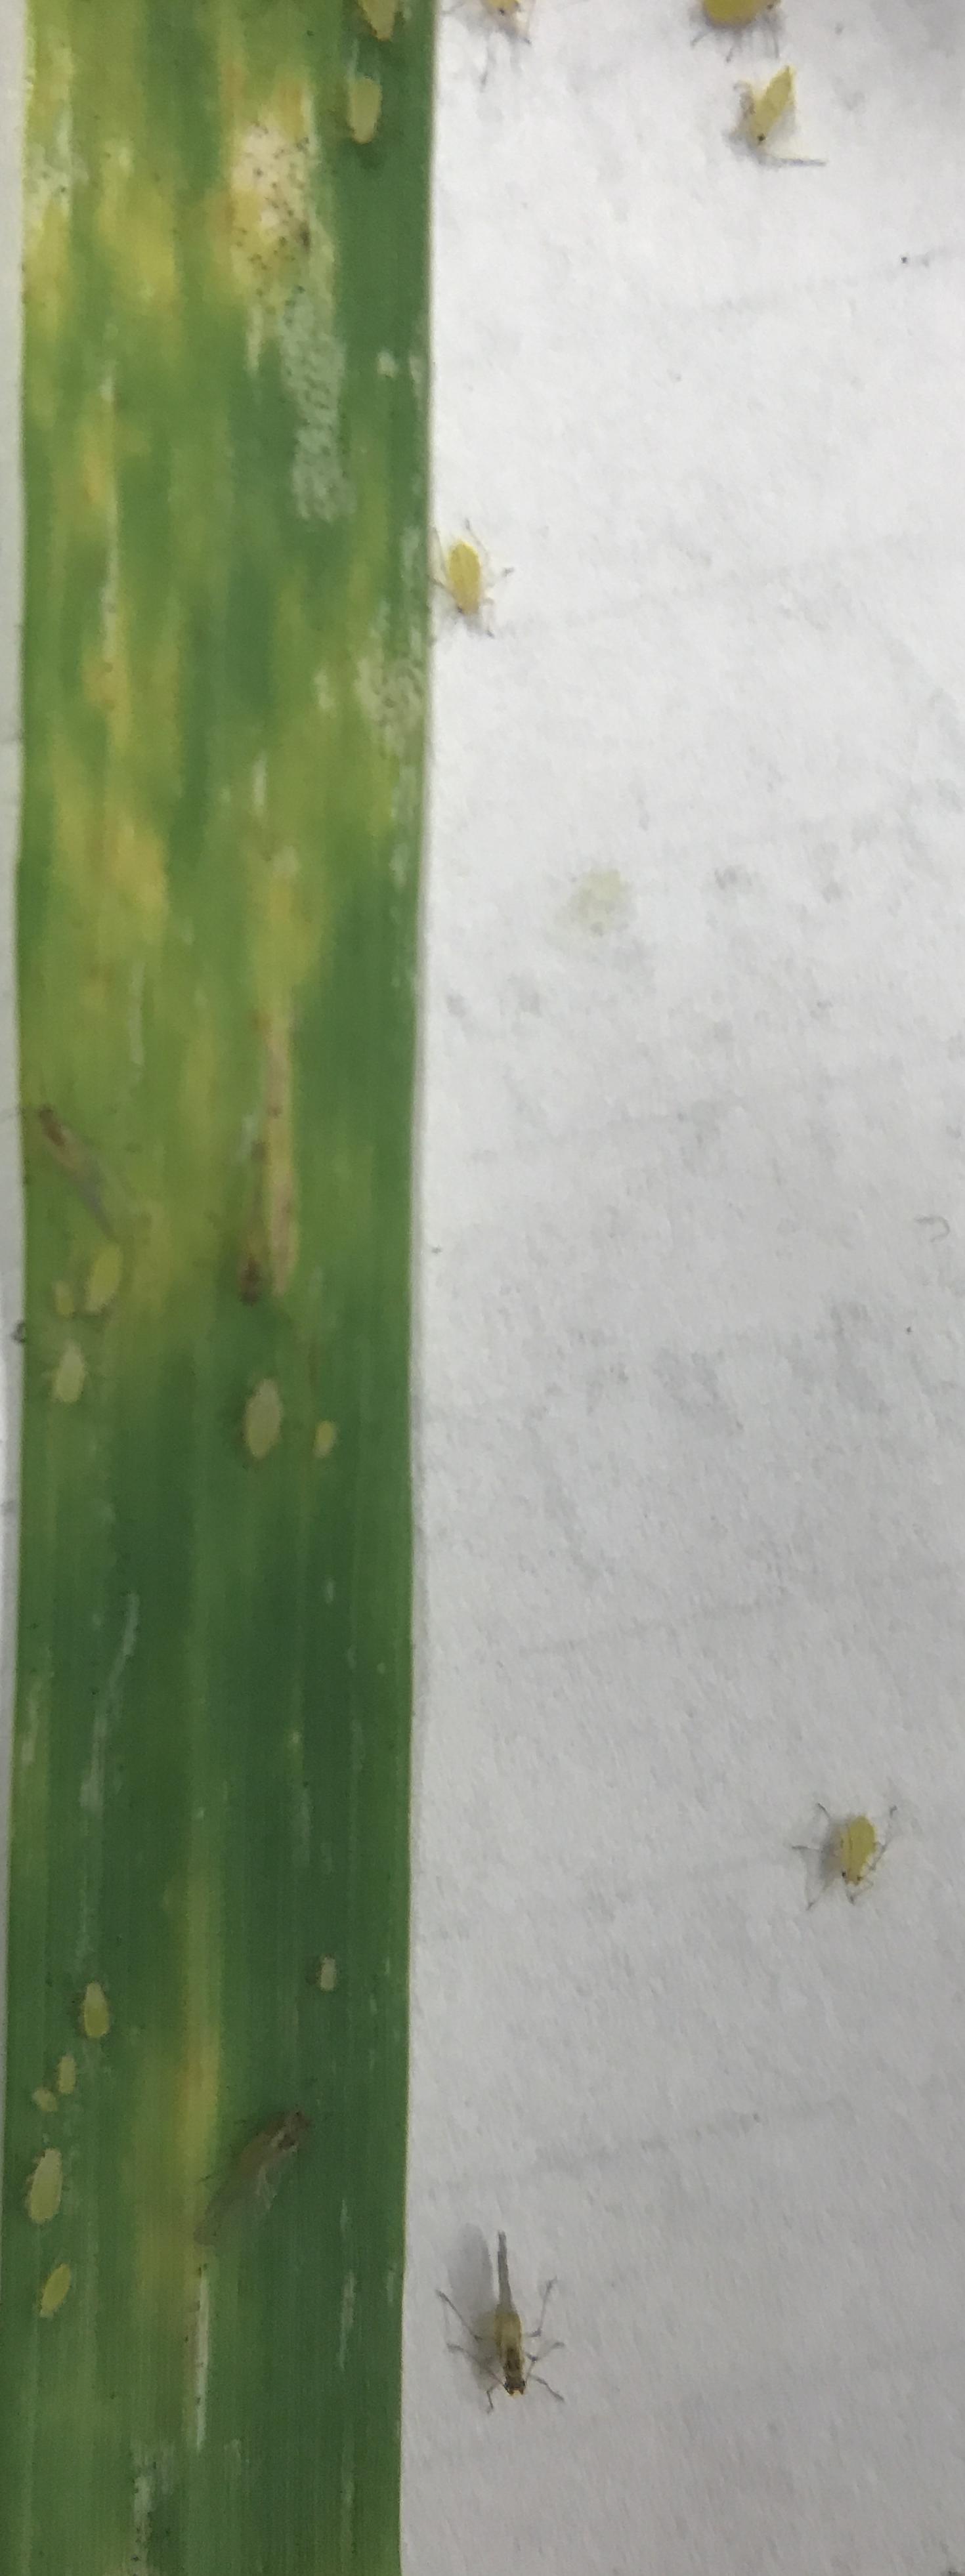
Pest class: cereal_grass_aphid